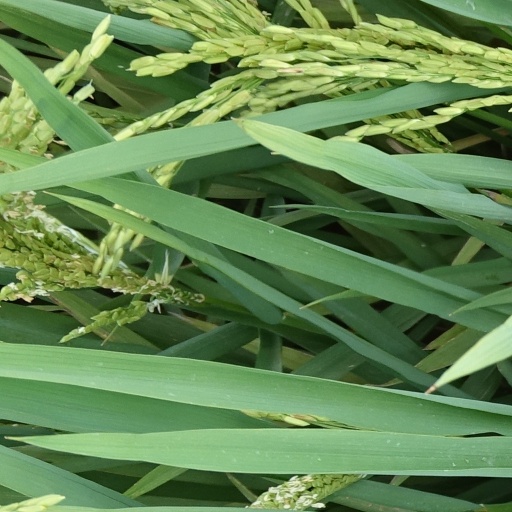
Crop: rice